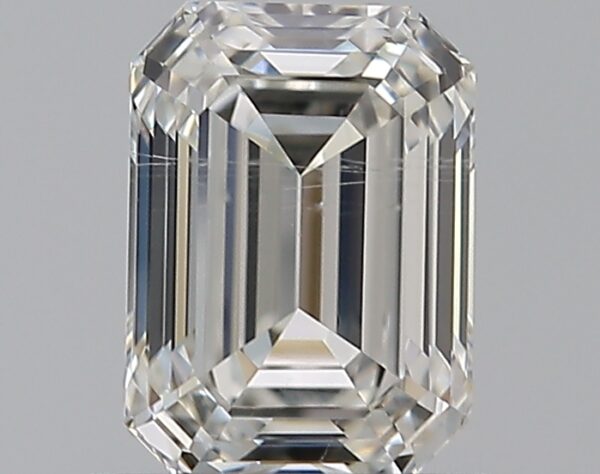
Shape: emerald
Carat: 0.7
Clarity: SI1
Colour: G
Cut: EX
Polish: EX
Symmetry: VG
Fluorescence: N
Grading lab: GIA
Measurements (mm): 5.89 x 4.25 x 2.81